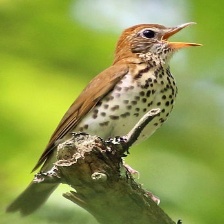
Species: WOOD THRUSH
Scientific name: HYLOCICHLA MUSTELINA